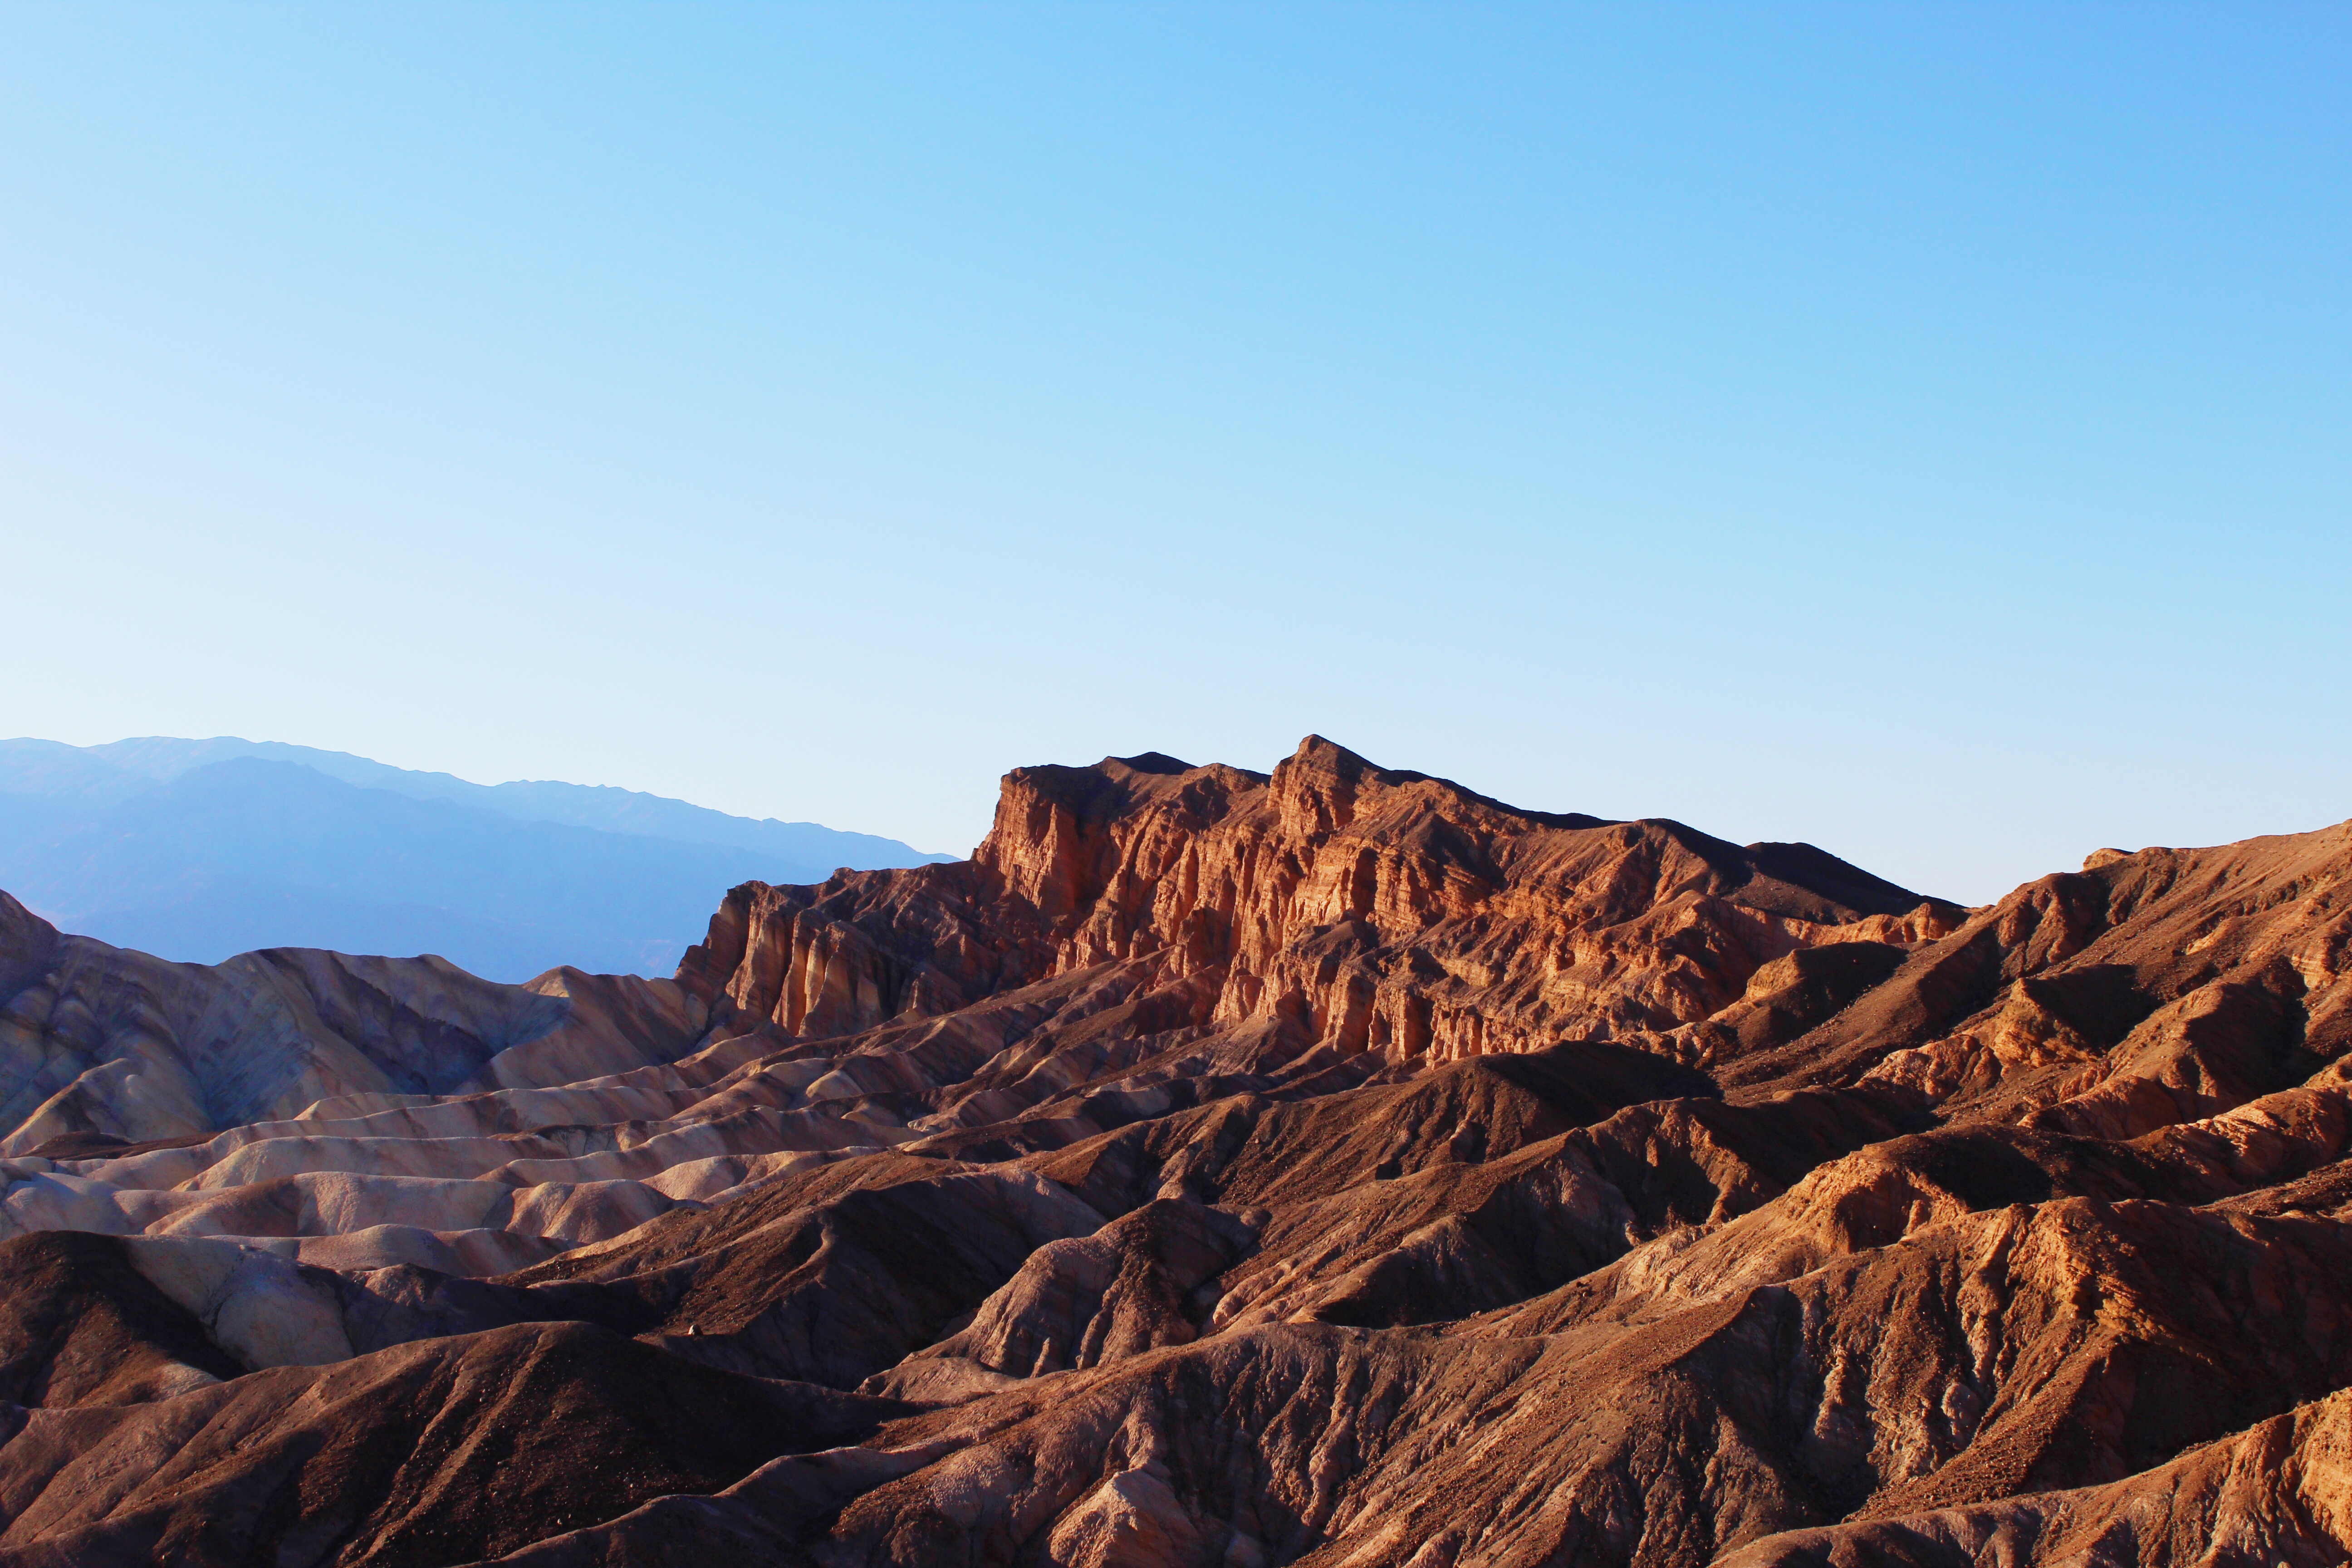
landscape, nature, rock, wilderness, mountain, snow, sky, sunset, desert, dawn, sandstone, barren, valley, travel, formation, dry, scenic, canyon, terrain, ridge, outdoors, hills, geology, daylight, badlands, hot, plateau, wadi, butte, death valley, landform, natural environment, geographical feature, aeolian landform, mountainous landforms, death valley national park